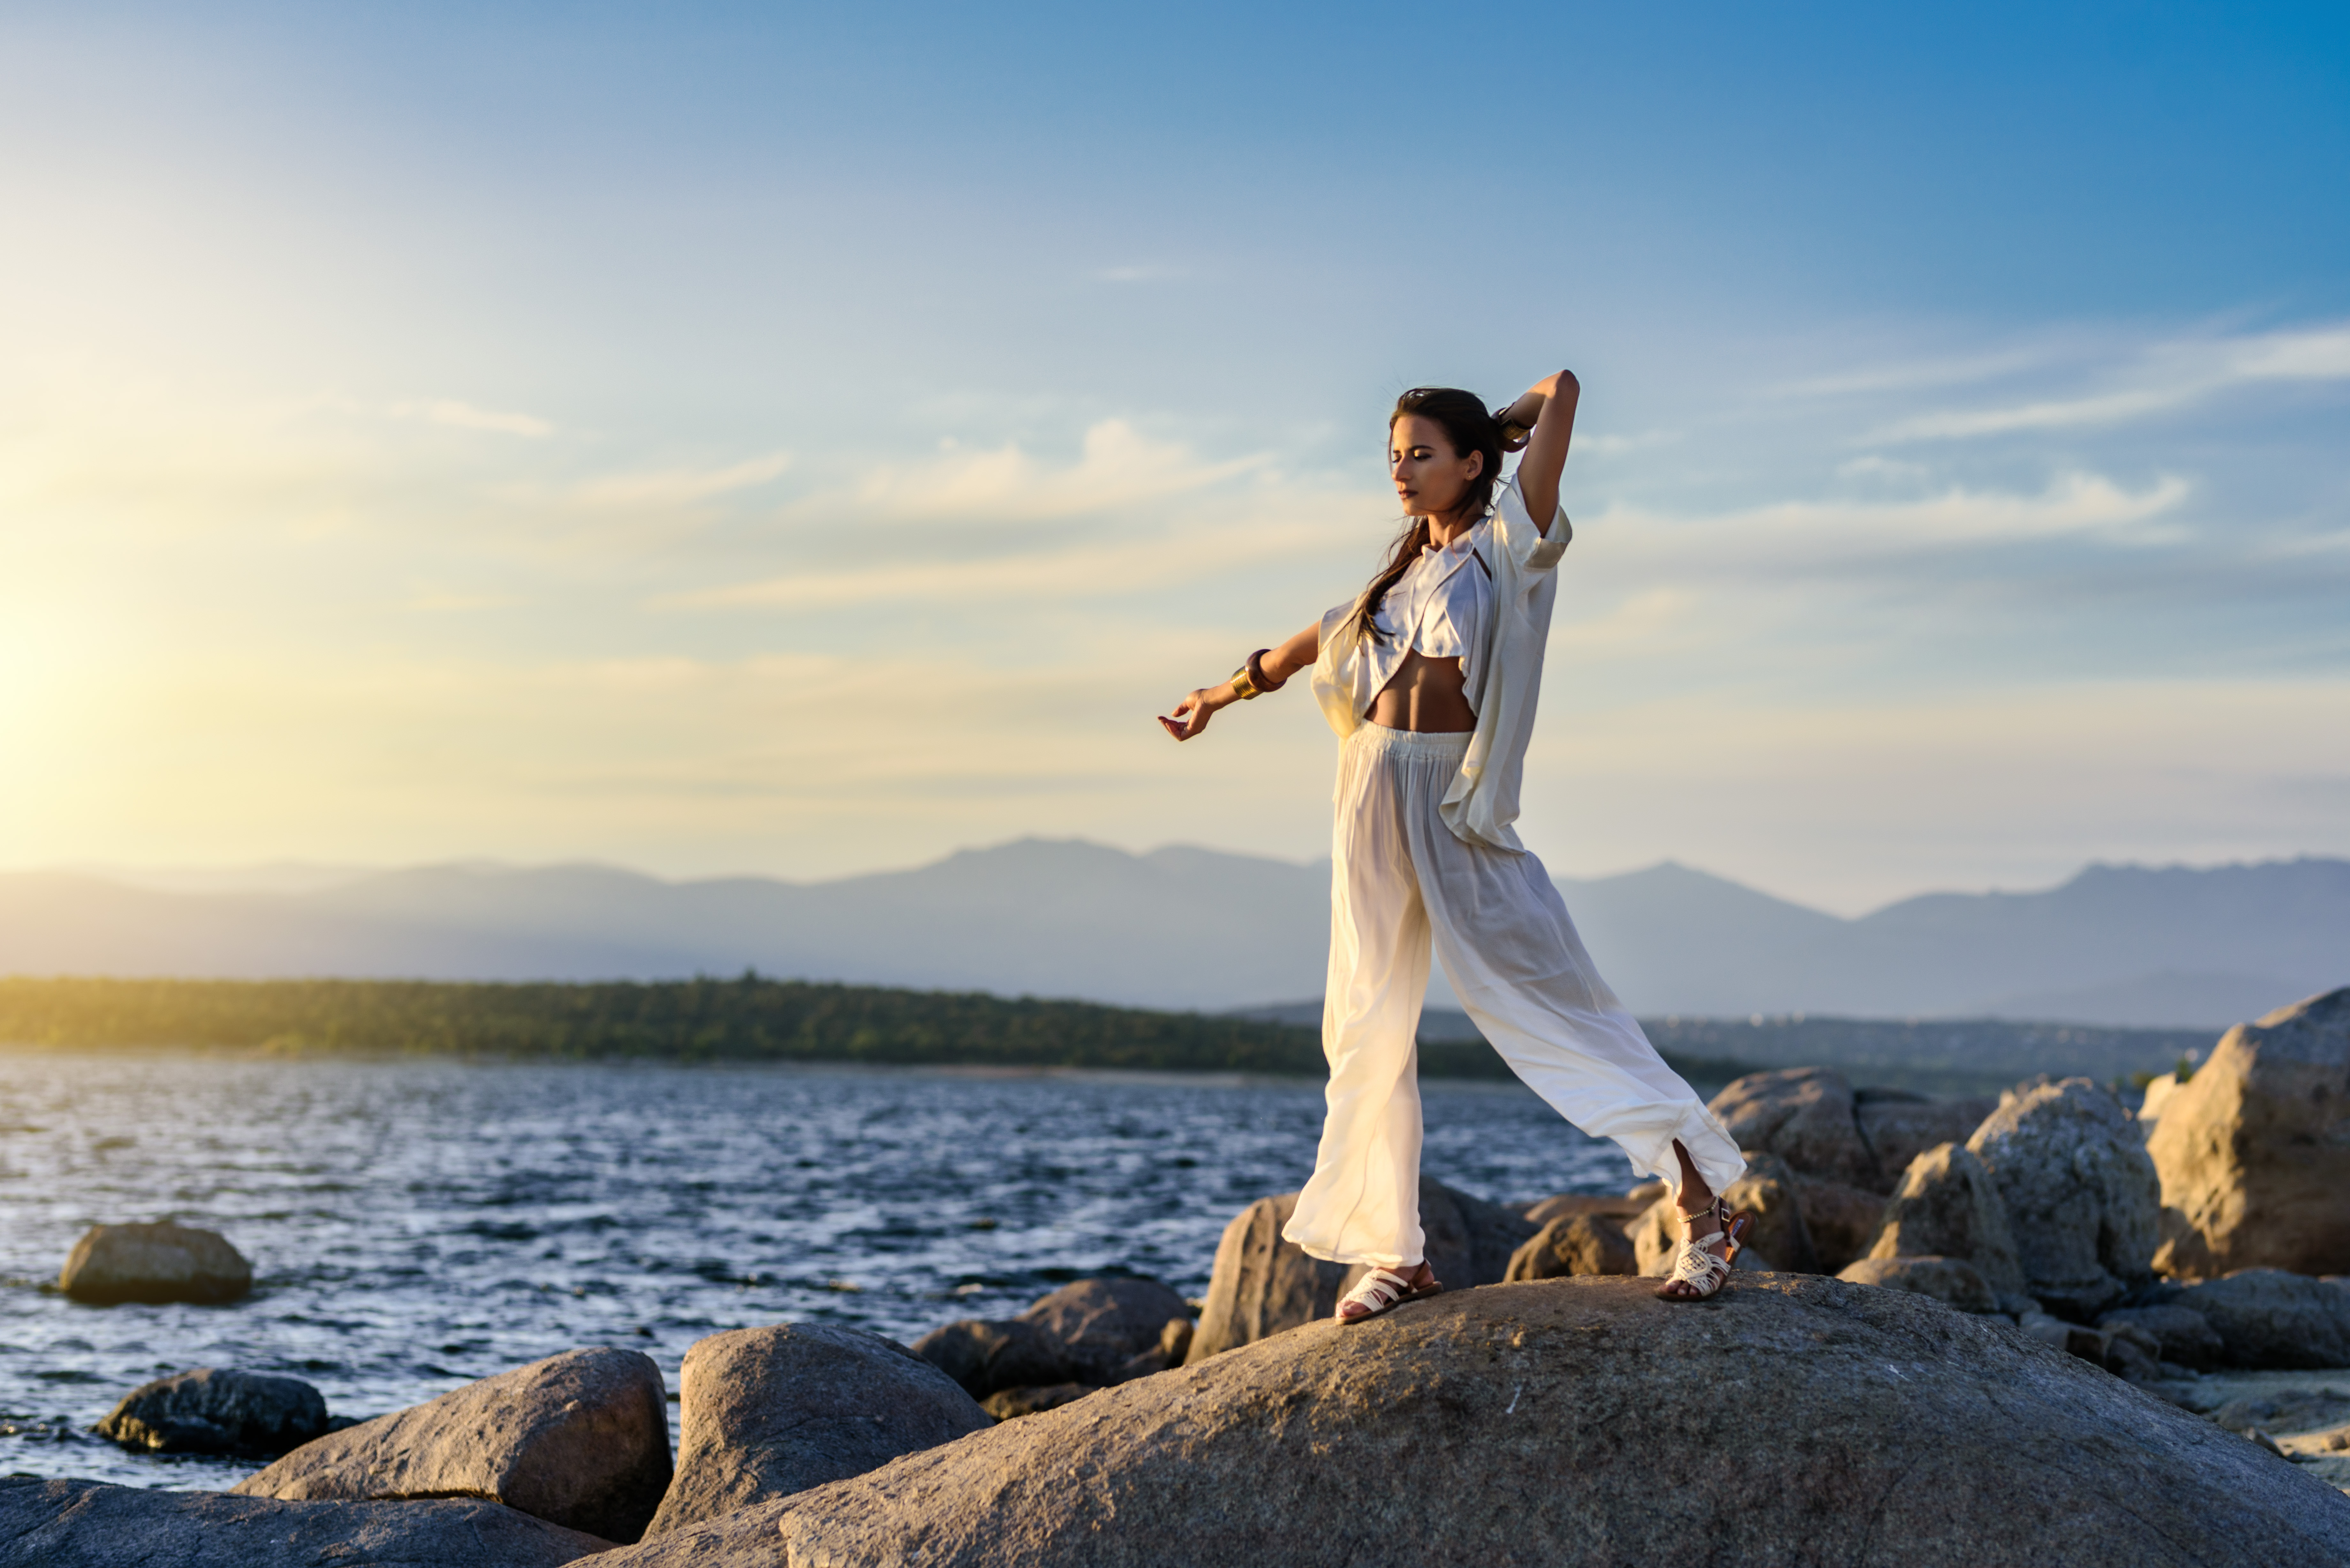
woman, cloud, sky, water, wedding dress, People in nature, flash photography, dress, happy, gesture, sunlight, natural landscape, bride, dusk, musical instrument, horizon, sunrise, lake, sunset, gown, landscape, bridal clothing, travel, leisure, calm, formal wear, shore, hill, event, fun, evening, coast, ocean, rock, wave, vacation, sitting, ceremony, tourism, sea, recreation, reflection, wedding, backlighting, photo shoot, dawn